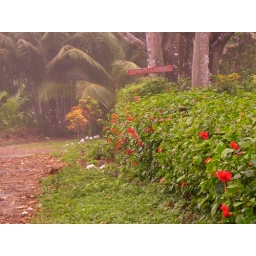
road and sign in front of casa verde. gorgeous trees and plants about.